Tsurumi Tsubasa Bridge

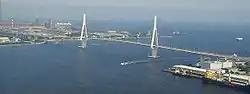

The is a cable-stayed bridge located at the western side of Yokohama Bay and is part of the Shuto Expressway's Bayshore Route across the Port of Yokohama, Kanagawa prefecture in Japan. The bridge has a main span of and two side spans of .